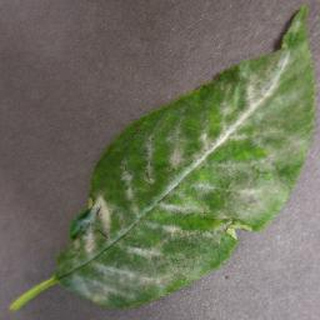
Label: cherry_powdery_mildew